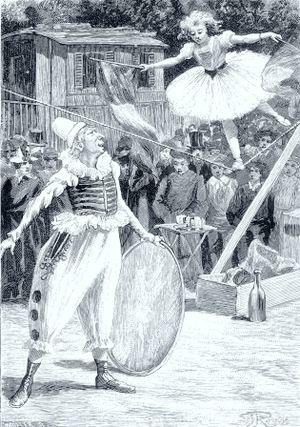
Jules Verne: ""César Cascabel"""" (1890), dessins par George Roux. This file was uploaded with Commonist."
César Cascabel est un roman de Jules Verne.
César Cascabel est un roman de Jules Verne, paru en 1890.